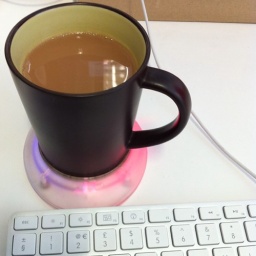
Resting my cup of tea in my USB-powered mug warmer